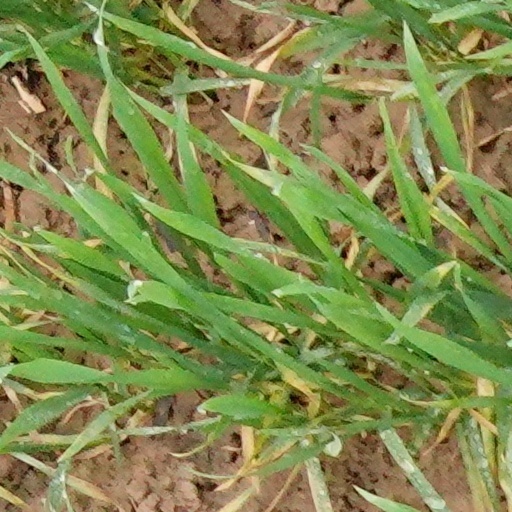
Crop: wheat